James A. Dinwiddie

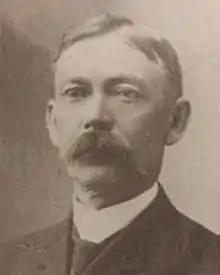
Portrait of Dinwiddie,

James Alexander Dinwiddie (February 8, 1855 – March 14, 1940) was an American politician who served as a member of the Virginia Senate.